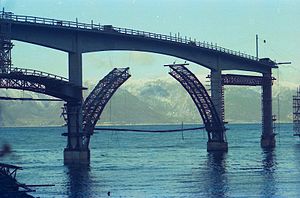
Ikjefjorden
Ikjefjordbroen under opførelse i 1975